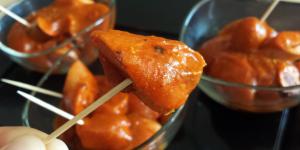
salchichas con salsa de tomate picante